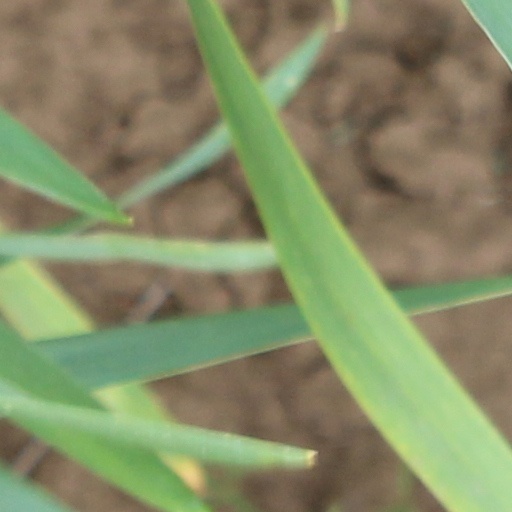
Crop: wheat